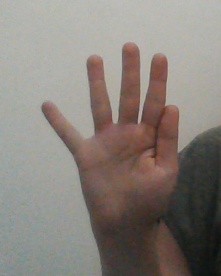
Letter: sheen